Hundred Years' Croatian–Ottoman War

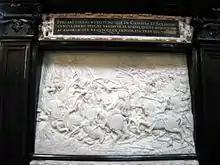
Depiction of a battle between Croatians and Ottomans on cenotaph of Maximilian I, Holy Roman Emperor, in Innsbruck.

The fiasco of Katzianer's Campaign made a turning point and convinced both Habsburg king and Croatian-Slavonian nobility to turn to creation of defensive buffer zone which would rely on system of fortifications in the borderlands. The old medieval fortifications in the area had to be reinforced and reconstructed in accordance with contemporary renaissance standards. Likewise, the joint armies confronting the Ottomans had to be united under joint command in order to avoid discord among the commanders. The defensive system also had to be permanently and systematically well financed. This led to creation of a Military Frontier. This buffer zone, back in the 16th century was divided into smaller capitancies. Several similar capitancies formed a Frontier, so for example in the area adjacent to Ottoman Slavonia, there was Slavonian Frontier. Slavonian Frontier was further stretching to form a continuation with Croatian Frontier whose center was from 1579, newly built town of Karlovac. Carinthian, Carniolan and Styrian nobility agreed to partially finance the Military Frontier in order to hold off the Ottomans in Croatia/Slavonia and therefore prevent them from invading their own lands. Financially exhausted Croatian nobility sometimes gave their forts to Styrian/Carniolan counterparts as they had no money to maintain and defend them. The area between Bović and Brkiševina was financed by ban of Croatia and was therefore called Ban's Frontier (Banska krajina), subsequently called "Banovina" or "Banija". Unlike the rest of the Military Frontier whose defense was a responsibility of Habsburg Military Authorities, the defense of Ban's Frontier fell under responsibility of Croatia.